Alfred Oscar Coffin

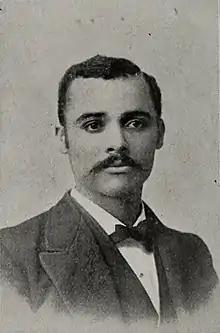

Alfred Oscar Coffin (May 14, 1861 – 1933) was a professor of mathematics and Romance language. He is best known for being the first African American to obtain a PhD in biology.